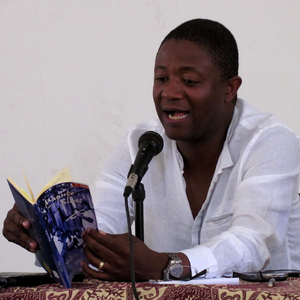
Nelson Saúte est un écrivain et professeur de sciences de la communication mozambicain.